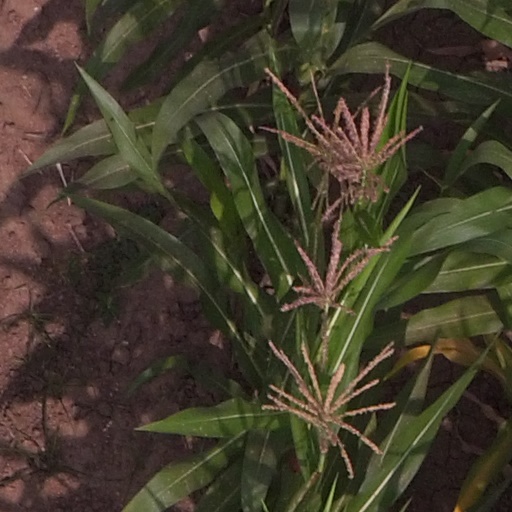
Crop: maize; corn